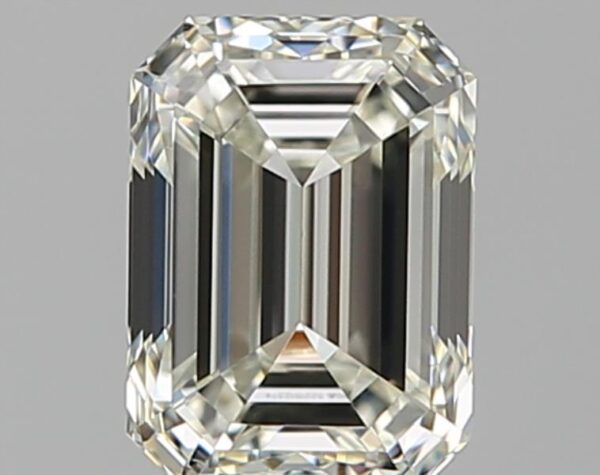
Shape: emerald
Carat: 0.99
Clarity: VVS1
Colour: J
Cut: EX
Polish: EX
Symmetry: EX
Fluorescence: N
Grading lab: GIA
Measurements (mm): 6.49 x 4.72 x 3.25